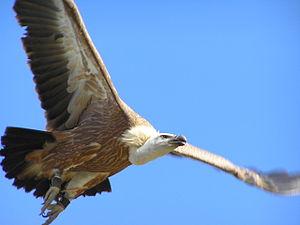
Vautour fauve (Gyps fulvus) au Zoo de la Flèche (Sarthe, France)
Le zoo de La Flèche, anciennement nommé parc zoologique du Tertre-Rouge, est un parc zoologique français situé dans le département de la Sarthe, à La Flèche. Fondé par le naturaliste Jacques Bouillault en 1946, le parc revendique la présentation de 1 600 animaux de 160 espèces sur 18 hectares et s'implique dans des programmes de conservation d'espèces menacées. Depuis 2017, le zoo est la propriété de Looping Group, dont le principal actionnaire est un fonds d'investissement du Groupe Bruxelles Lambert. Céline Talineau en assure la direction depuis octobre 2018, tandis que Stéphane Da Cunha, directeur général de Looping Group, en assure la présidence.